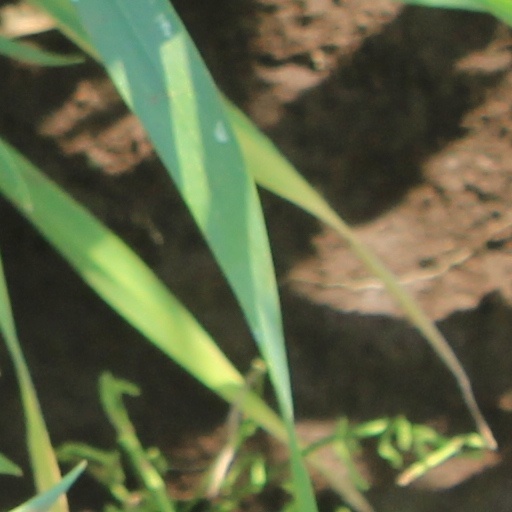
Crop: wheat